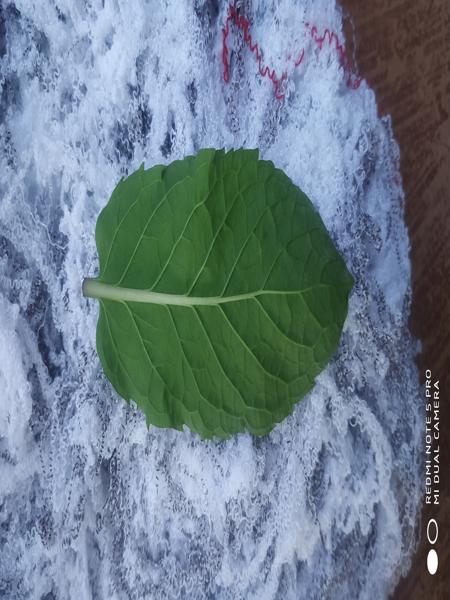
Plant: Mint